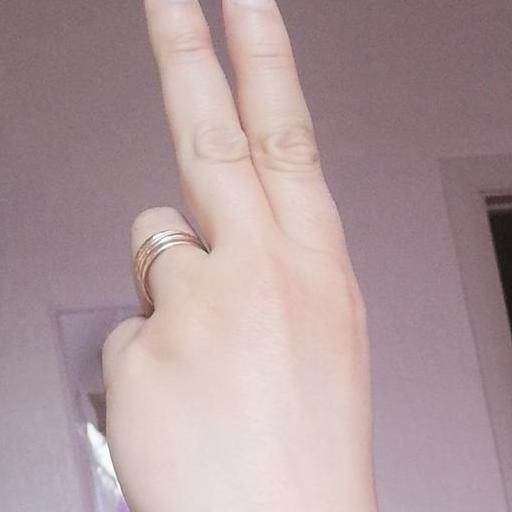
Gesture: two_up_inverted